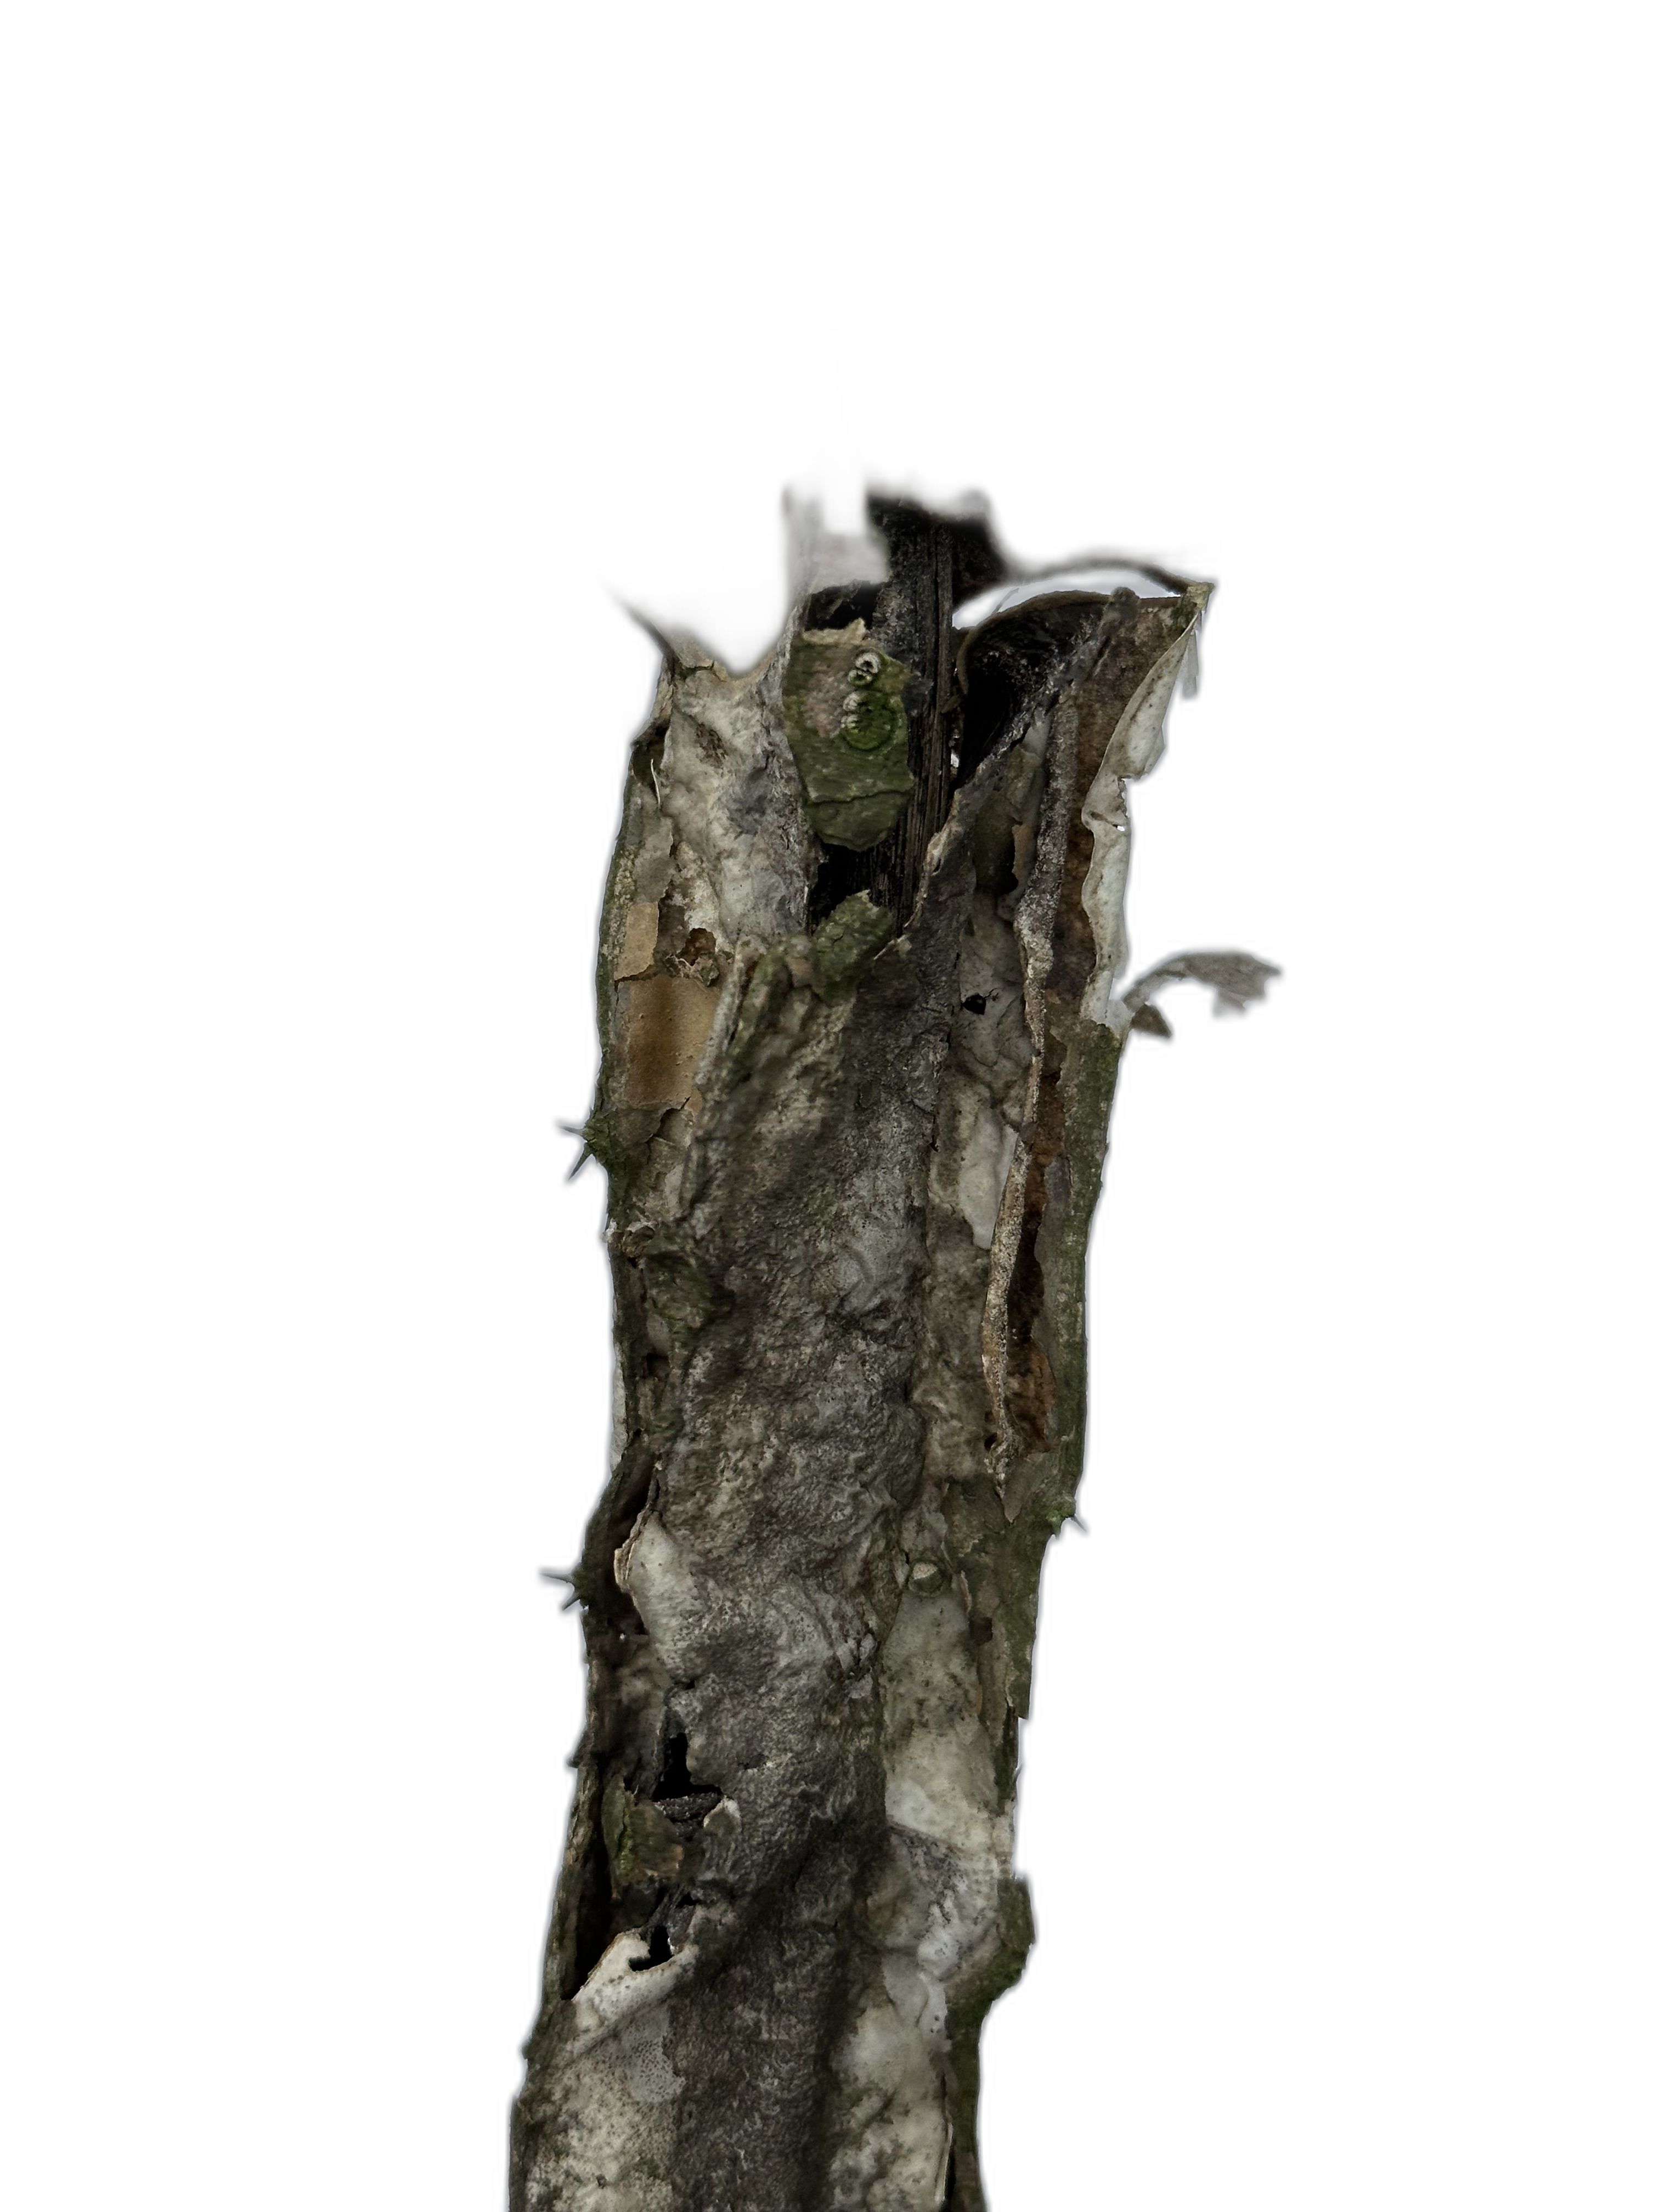
Label: Bad leaf